Francesco Crispi

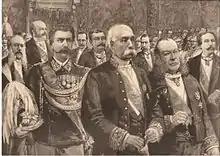
Francesco Crispi and his ministers received by the King Umberto I in the New Year's Day of 1888

True to his initial progressive leanings he moved ahead with stalled reforms, abolishing the death penalty, revoking anti-strike laws, limiting police powers, and reforming the penal code and the administration of justice with the help of his Minister of Justice Giuseppe Zanardelli, reorganising charities and passing public health laws and legislation to protect emigrants that worked abroad. He sought popular support for the state with a programme of orderly development at home and expansion abroad.